South America

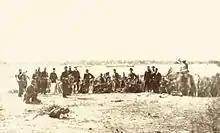
Imperial Brazilian Navy siege of Paysandú, 1865

The Peru–Bolivian Confederation, a short-lived union of Peru and Bolivia, was blocked by Chile in the War of the Confederation (1836–1839) and again during the War of the Pacific (1879–1883). Paraguay was virtually destroyed by Argentina, Brazil and Uruguay in the Paraguayan War.